Gentlemen Prefer Blondes (novel)

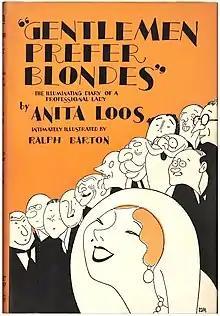
Cover of the 1926 edition

Gentlemen Prefer Blondes: The Intimate Diary of a Professional Lady (1925) is a comic novel written by American author Anita Loos. The story follows the dalliances of a young blonde gold-digger and flapper named Lorelei Lee during "the bathtub-gin era of American history." Published the same year as F. Scott Fitzgerald's "The Great Gatsby" and Carl Van Vechten's "Firecrackers", the lighthearted work is one of several notable 1925 American novels focusing on the carefree hedonism of the Jazz Age.